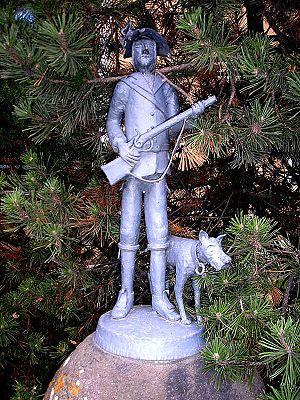
Matthias Klostermayr ou Klostermayer est un bandit allemand né le 3 septembre 1736 à Kissing, près d'Augsbourg, exécuté le 6 septembre 1771 à Dillingen. Il est aussi appelé der bayerische Hiasl.